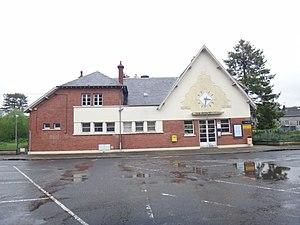
Bâtiment voyageurs de la gare de Blangy-sur-Bresle, Seine-Maritime, Haute-Normandie, en mai 2014.
La gare de Blangy-sur-Bresle est une gare ferroviaire française de la ligne d'Épinay - Villetaneuse au Tréport - Mers, située sur le territoire de la commune de Blangy-sur-Bresle, dans le département de la Seine-Maritime, en région Normandie.